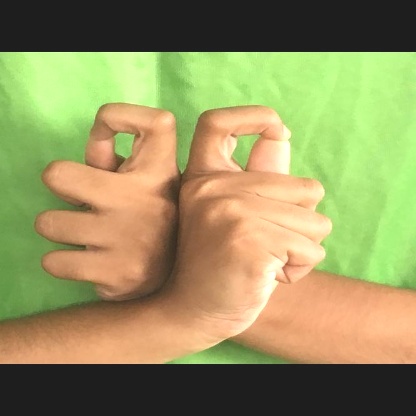
Mudra: Berunda